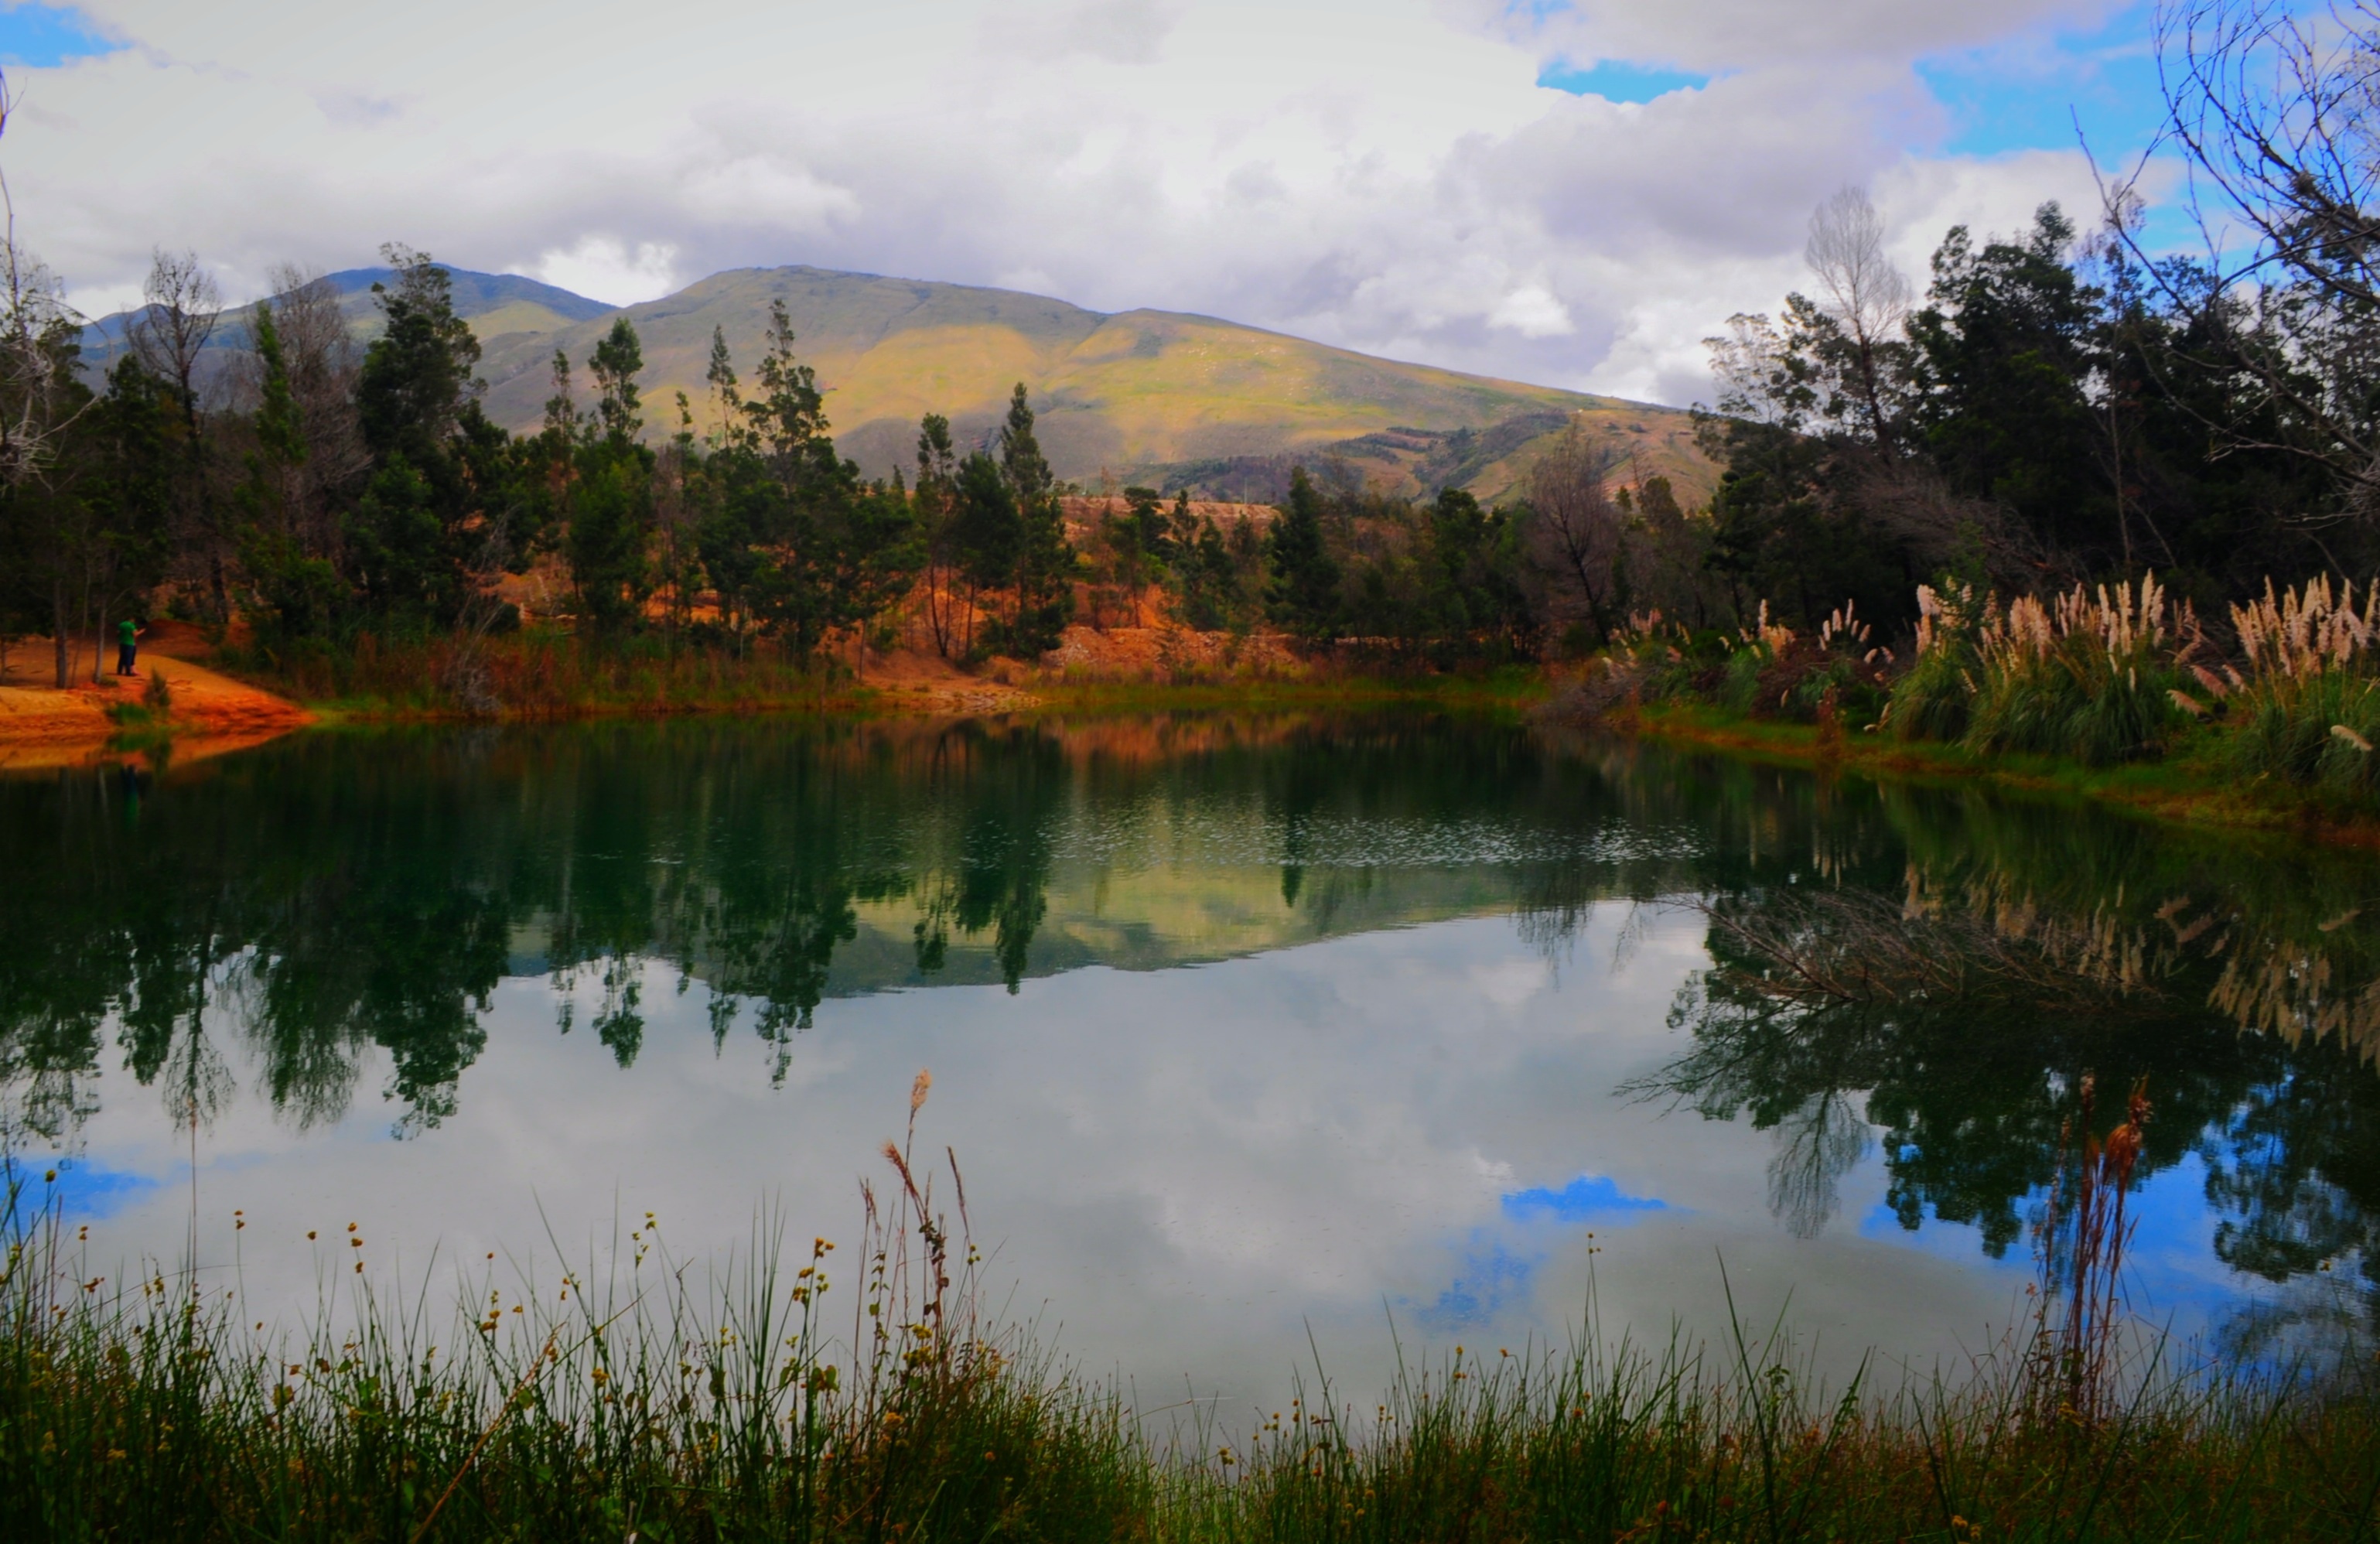
landscape, tree, water, nature, forest, wilderness, mountain, meadow, morning, leaf, lake, river, pond, reflection, autumn, reservoir, season, body of water, wetland, loch, rural area, atmospheric phenomenon